Apollo command and service module

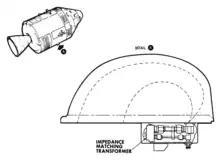
VHF scimitar antennas mounted on the Service Module.

Electrical power was produced by three fuel cells, each measuring tall by in diameter and weighing . These combined hydrogen and oxygen to generate electrical power, and produced drinkable water as a byproduct. The cells were fed by two hemispherical-cylindrical diameter tanks, each holding of liquid hydrogen, and two spherical diameter tanks, each holding of liquid oxygen (which also supplied the environmental control system).